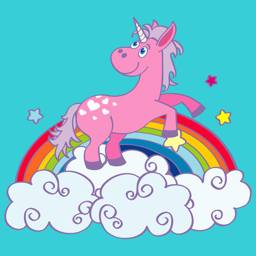
vector hand drawn unicorn dancing on a rainbow .